The Making of the President 1960

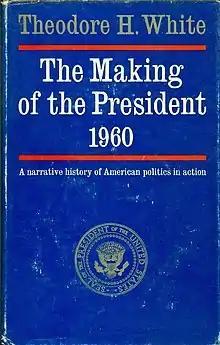
First edition

The Making of the President 1960, written by journalist Theodore H. White and published by Atheneum Publishers in 1961, is a book that recounts and analyzes the 1960 election in which John F. Kennedy was elected President of the United States. The book won the 1962 Pulitzer Prize for General Nonfiction and was the first in a series of books by White about American presidential elections. (The others are "The Making of the President 1964" (1965), "The Making of the President 1968" (1969), and "The Making of the President 1972" (1973).)